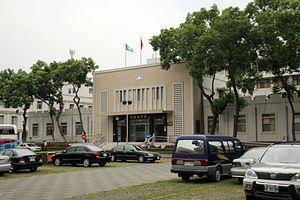
Kinmen est une île de la République de Chine, formant l'essentiel du comté de Kinmen au sein de sa province du Fujian. De nombreux habitants parlent le minnan.